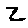
Label: 2